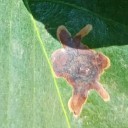
Label: Miner